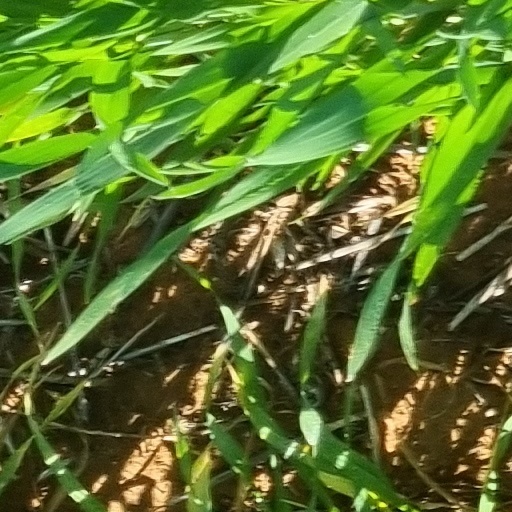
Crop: wheat